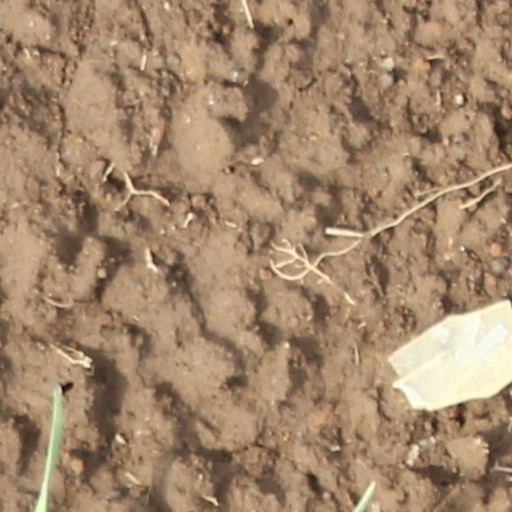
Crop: wheat